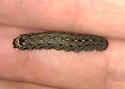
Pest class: cutworms